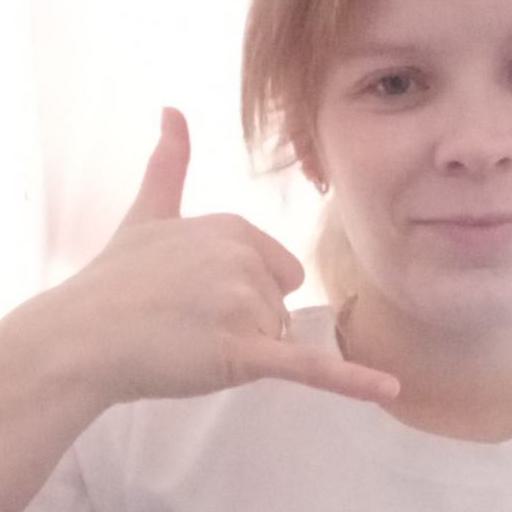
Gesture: call